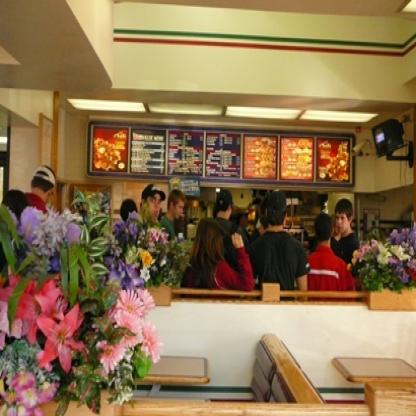
Scene: Indoor